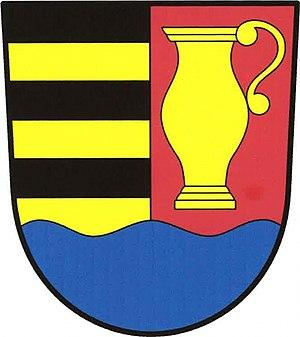
Úlice est une commune du district de Plzeň-Nord, dans la région de Plzeň, en Tchéquie. Sa population s'élevait à 495 habitants en 2019.